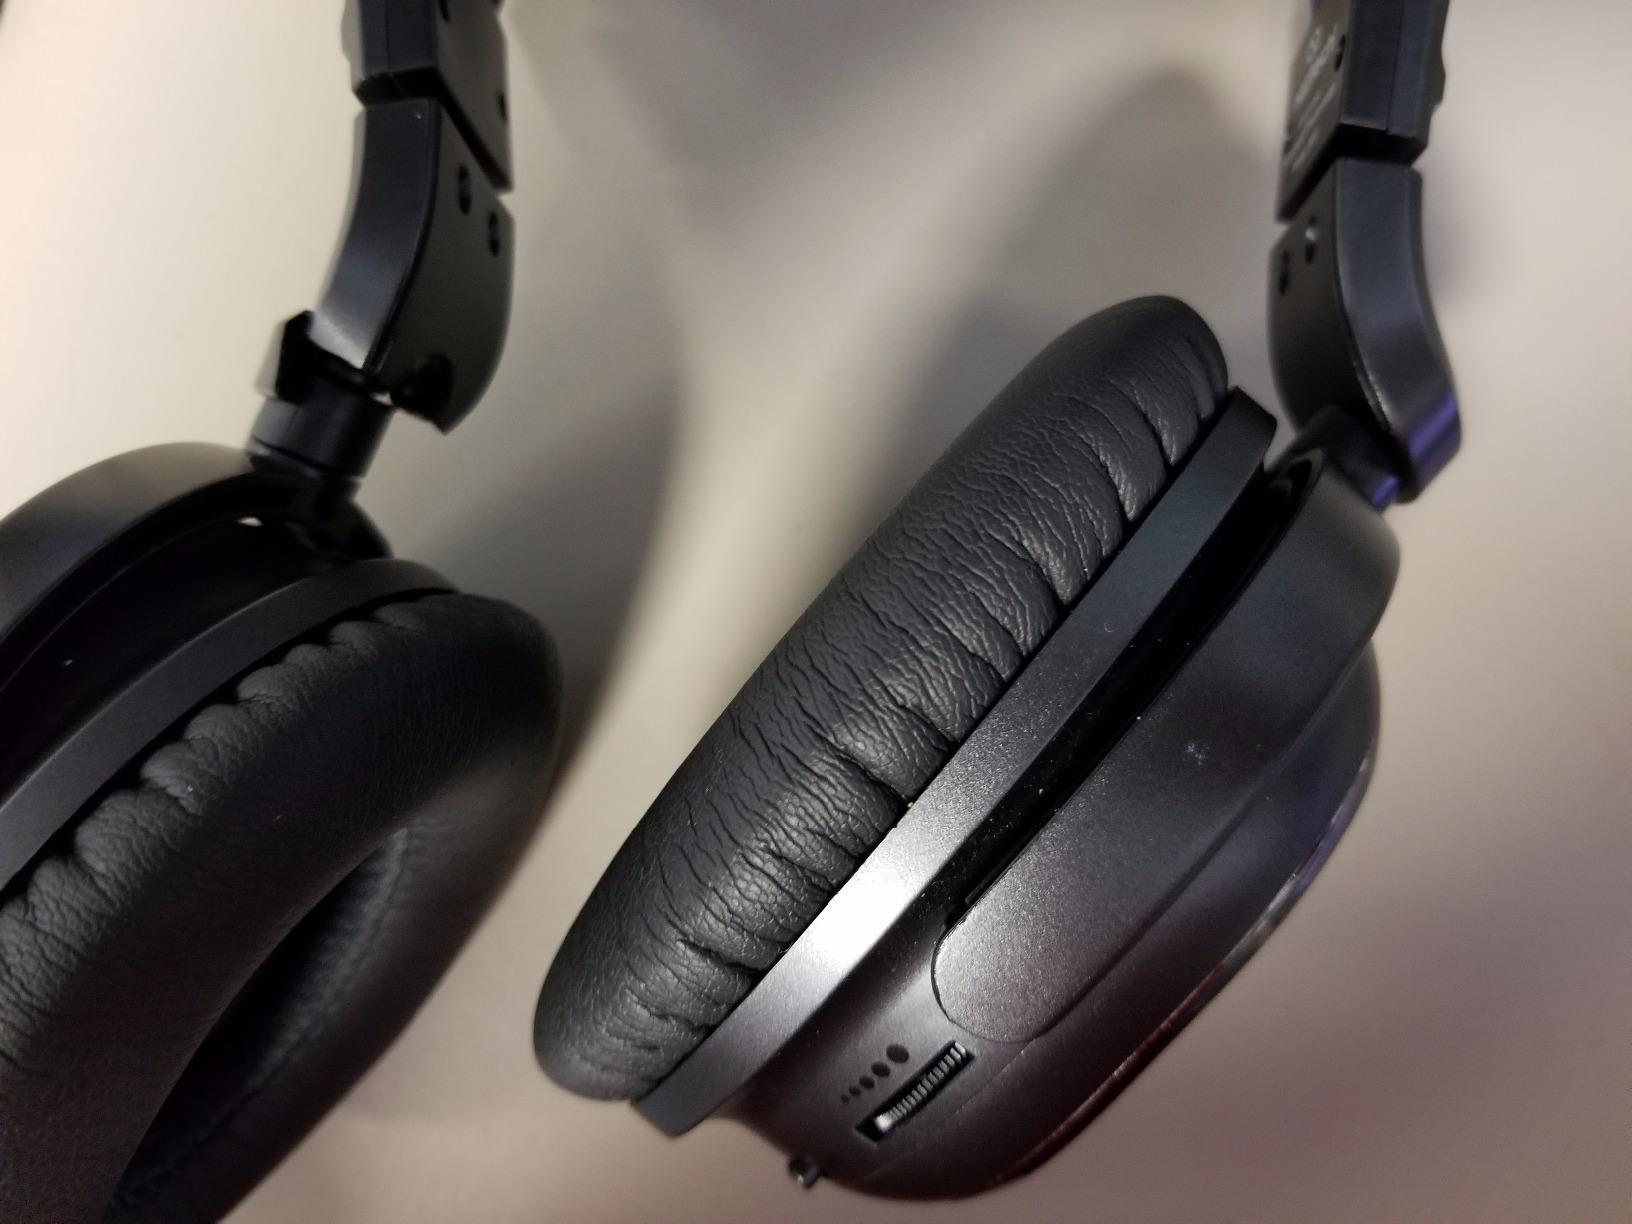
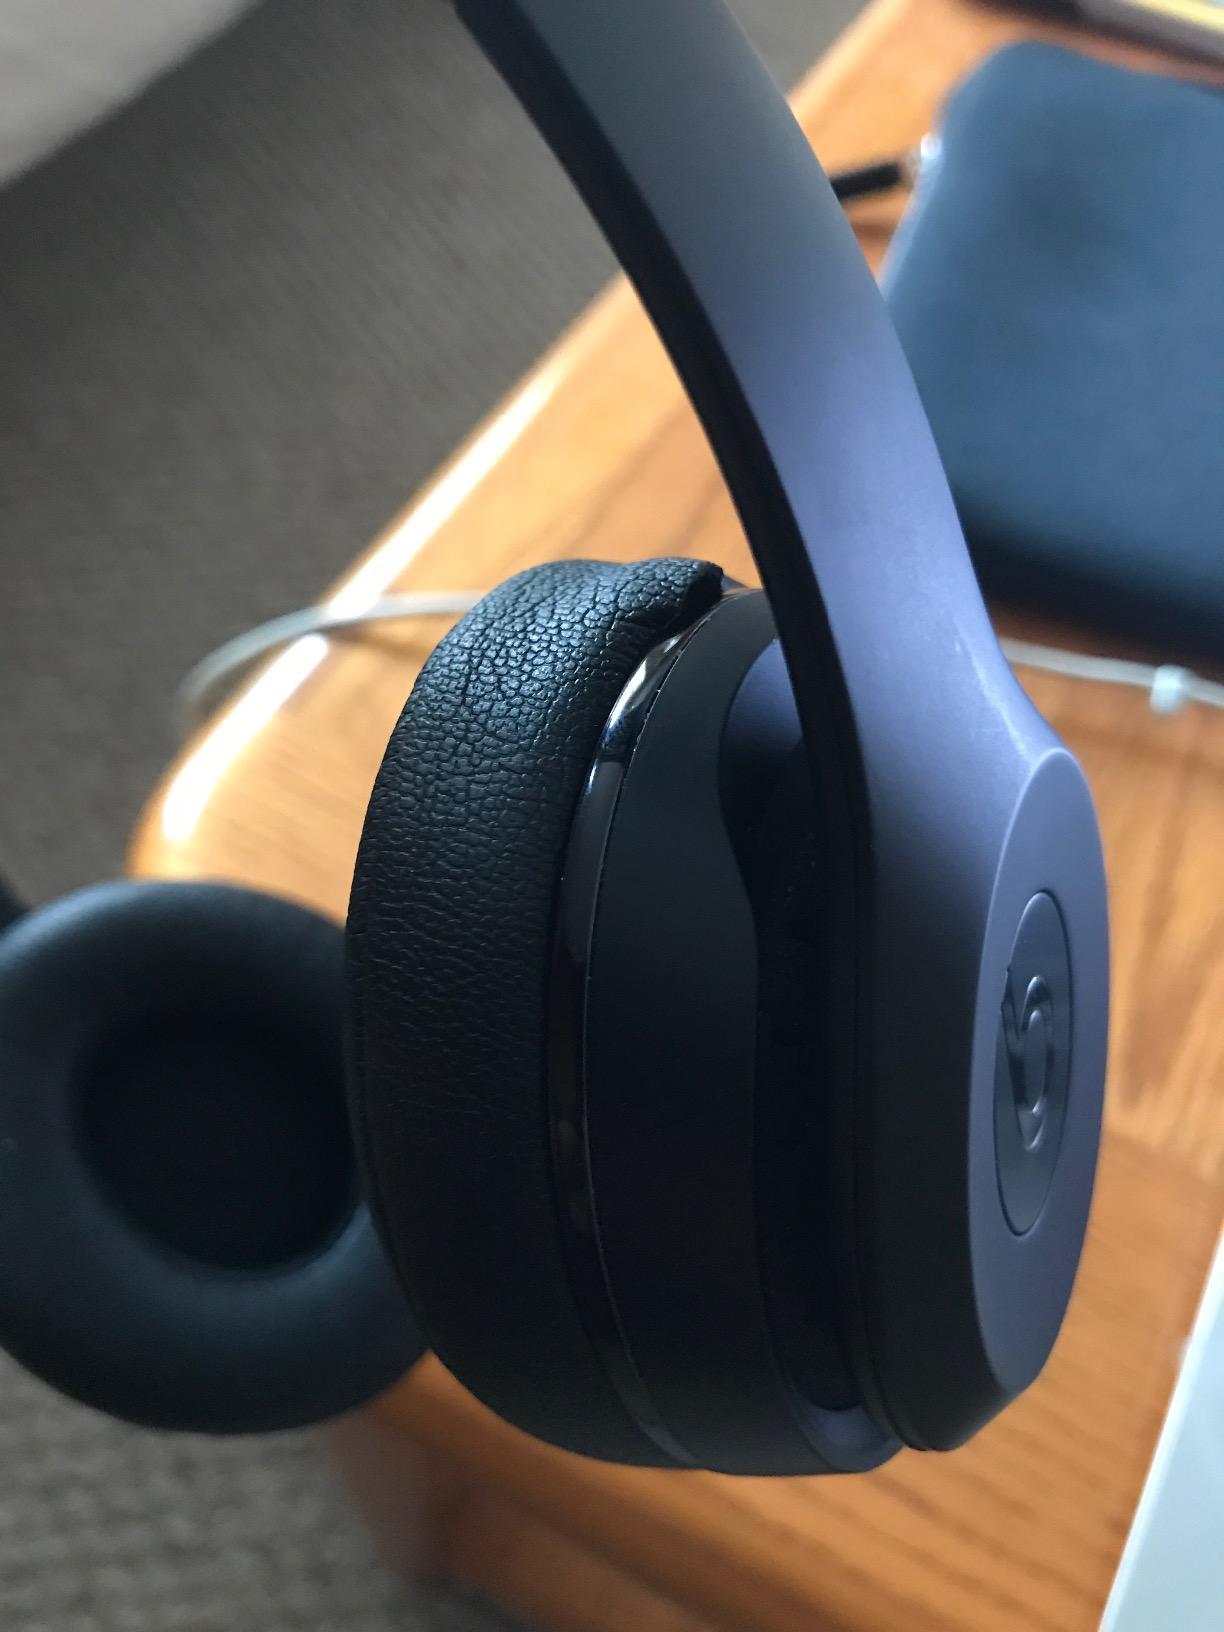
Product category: headphones
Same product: no